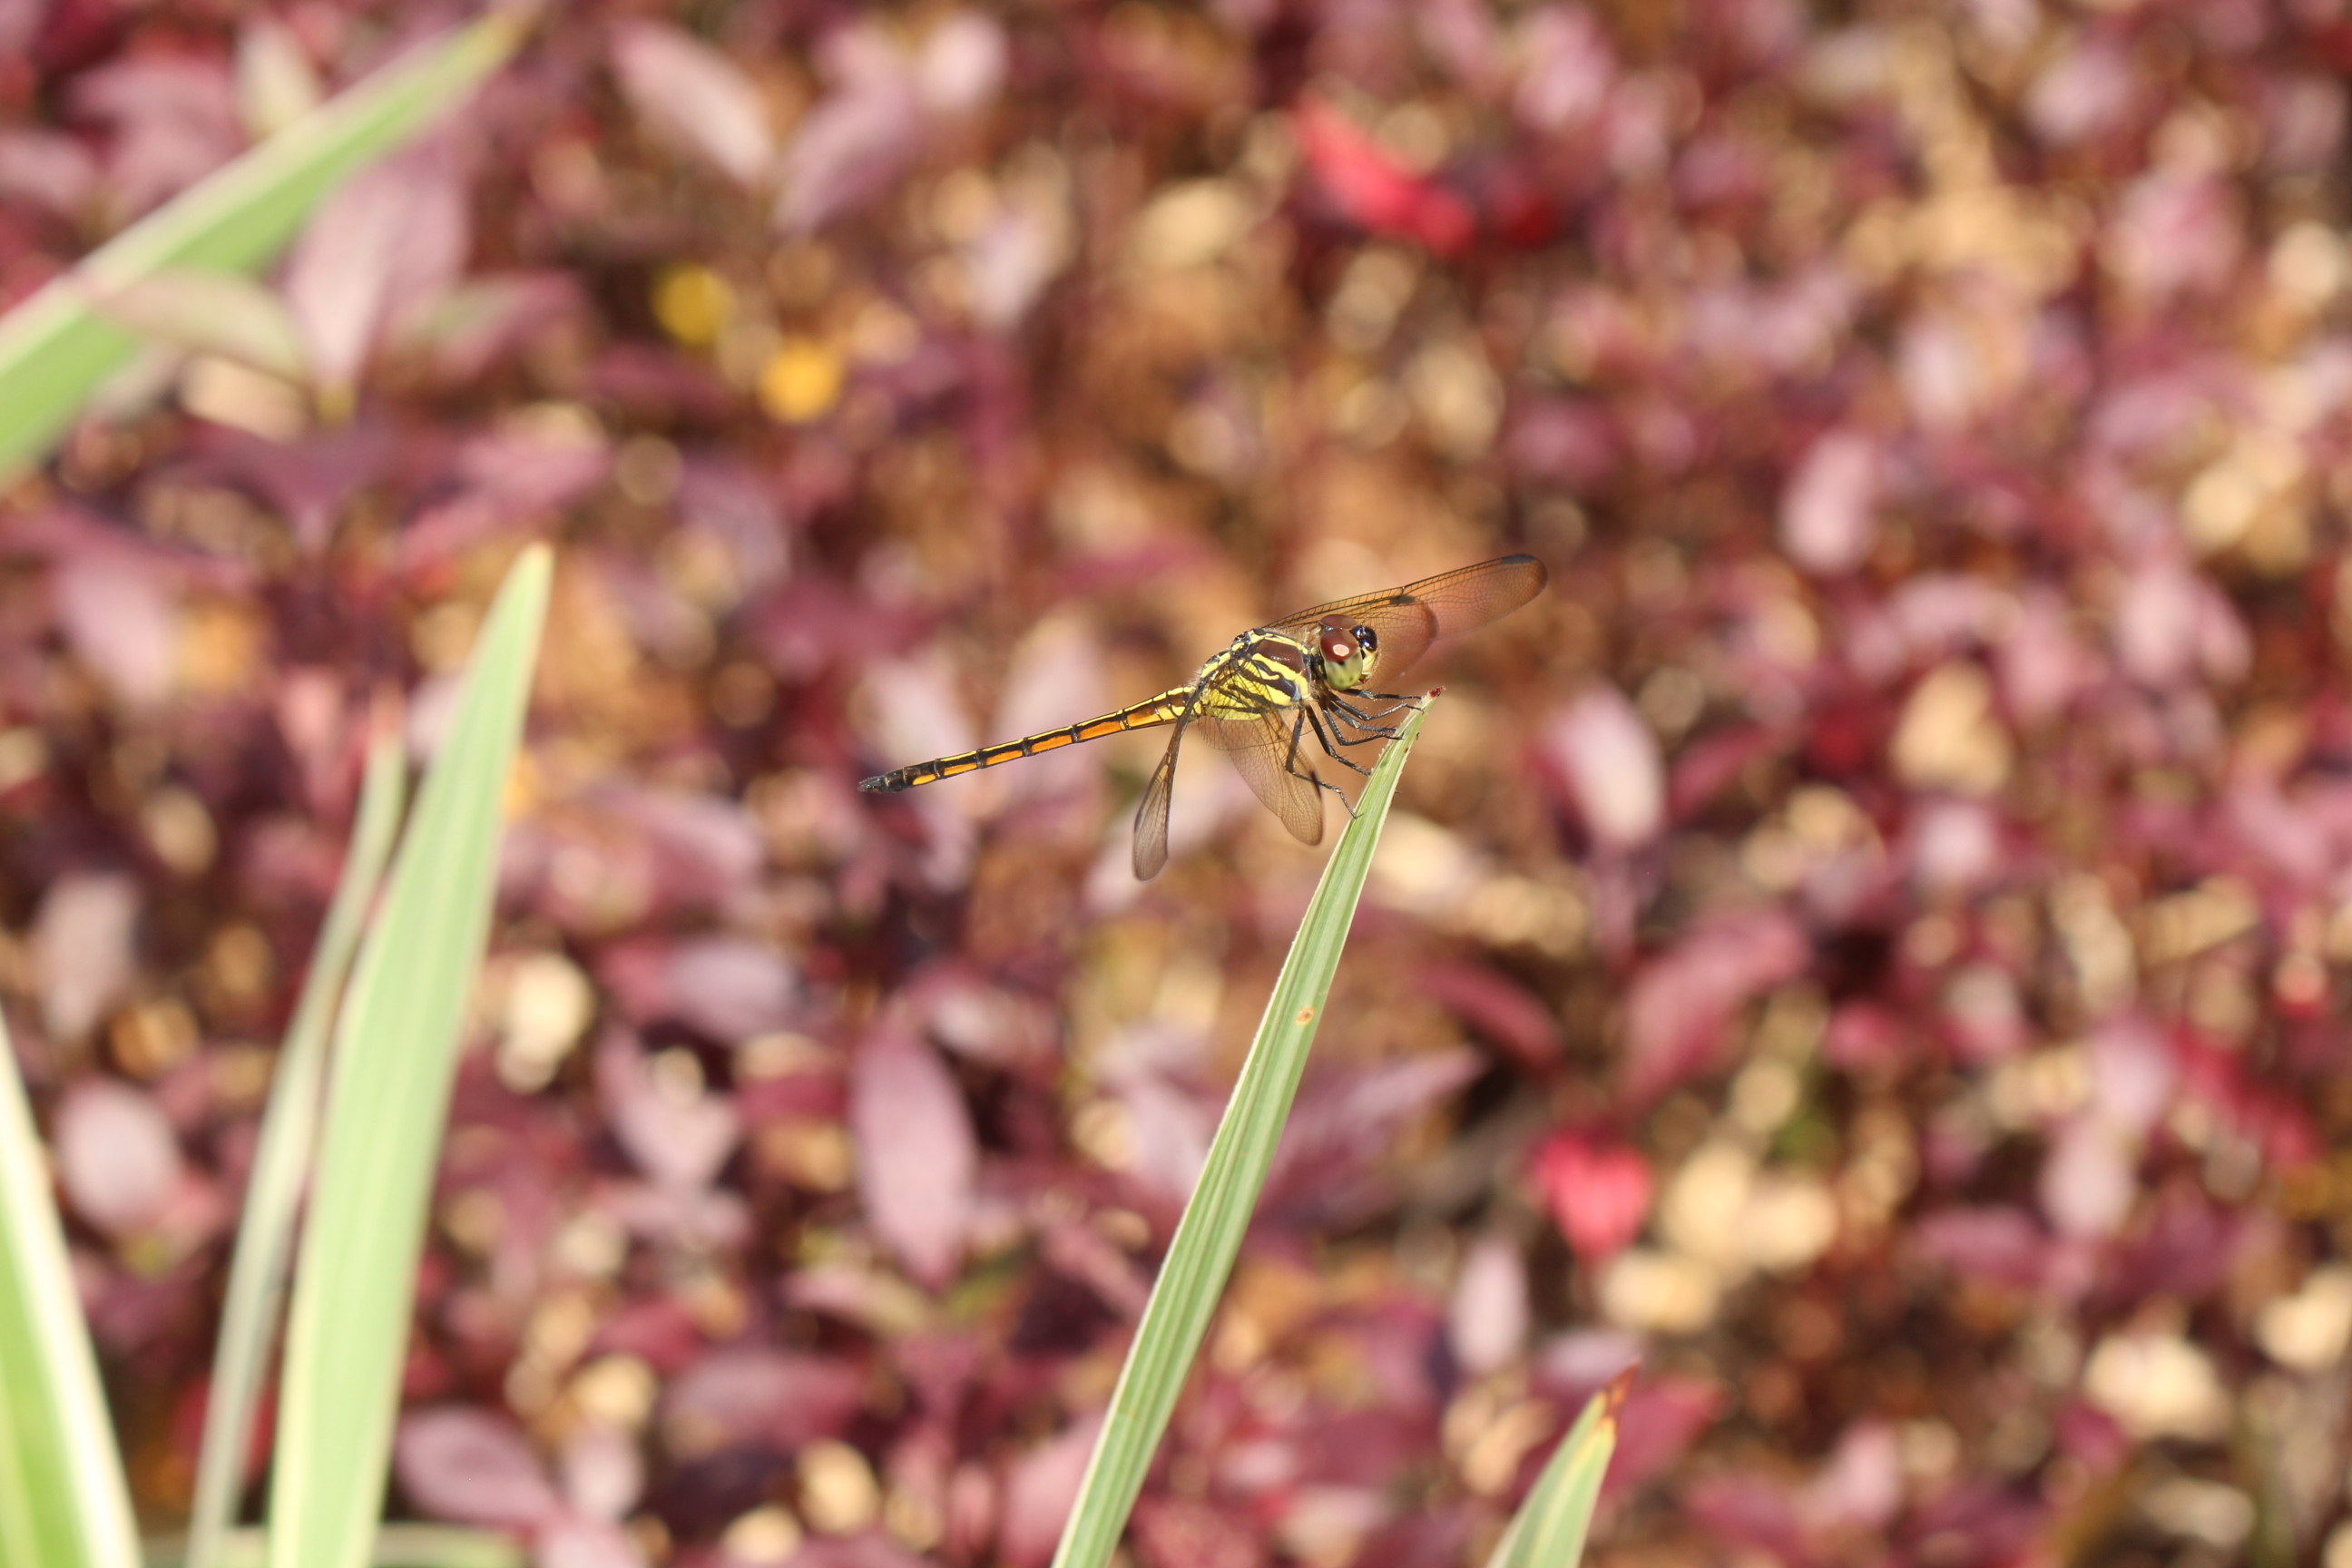
dragonfly, nature, animals, animal, closeup, insect, plant, arthropod, pollinator, flower, dragonflies and damseflies, Hawker dragonflies, terrestrial plant, damselfly, pest, grass, wing, terrestrial animal, invertebrate, flowering plant, twig, net winged insects, membrane winged insect, wildlife, macro photography, herb, vascular plant, plant stem, sedge family, poales, parasite, natural material, annual plant